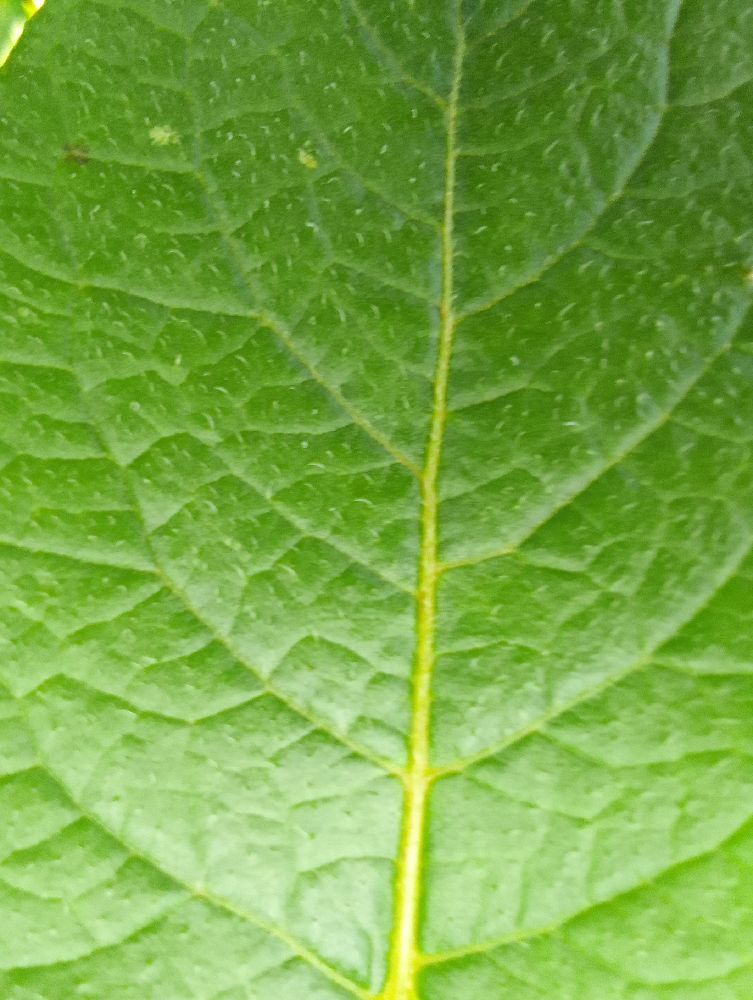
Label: Healthy